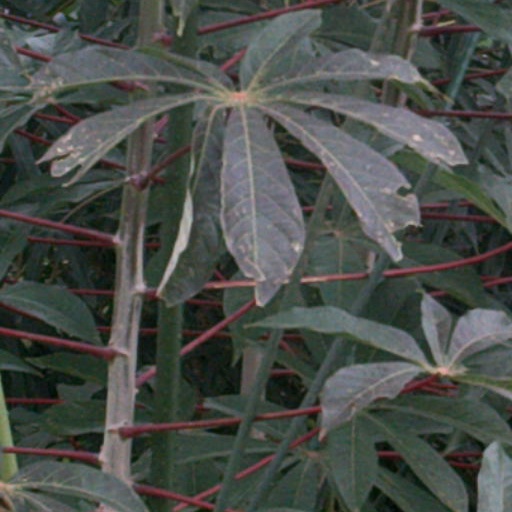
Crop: cassava